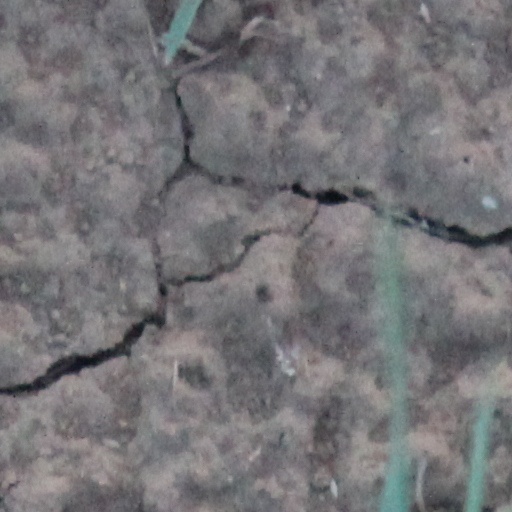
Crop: wheat